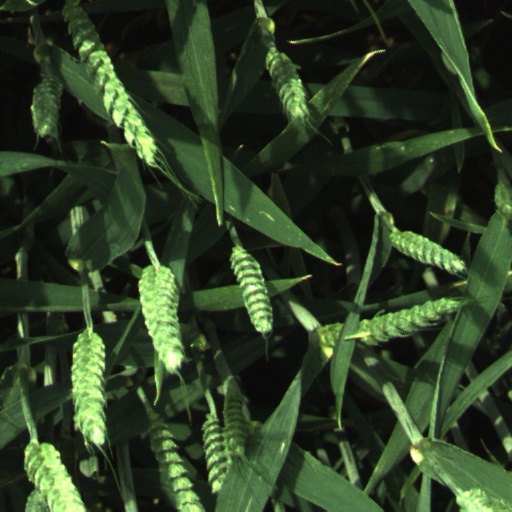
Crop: wheat